Kyiv

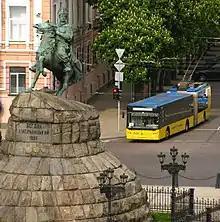
Trolleybus ElektroLAZ-301 at Sofia Square, passing by the statue of Bohdan Khmelnytsky

Kyiv has many professional and amateur football clubs, including Dynamo Kyiv, Arsenal Kyiv and FC Obolon Kyiv but only Dynamo Kyiv play in the Ukrainian Premier League. Of these three, Dynamo Kyiv has had the most success over the course of its history. For example, up until the collapse of the Soviet Union in 1991, the club won 13 USSR Championships, 9 USSR Cups, and 3 USSR Super Cups, thus making Dynamo the most successful club in the history of the Soviet Top League.